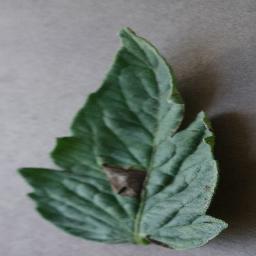
Label: Tomato___Early_blight